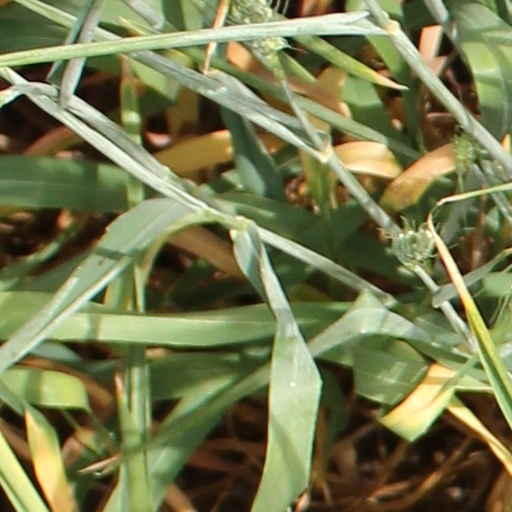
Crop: wheat